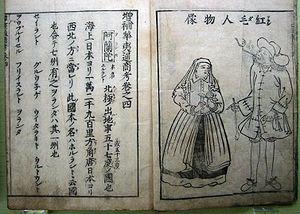
Les Rangaku sont une discipline d'analyses développées par le Japon lors de ses contacts avec les Hollandais de l'île de Dejima, par le biais desquelles il a pu découvrir les technologies et la médecine du monde occidental à une époque où le pays était replié sur lui-même, fermé aux étrangers, de 1641 à 1853, en raison de la politique isolationniste du shogunat Tokugawa.